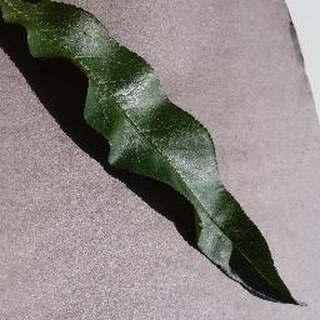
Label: healthy_peach